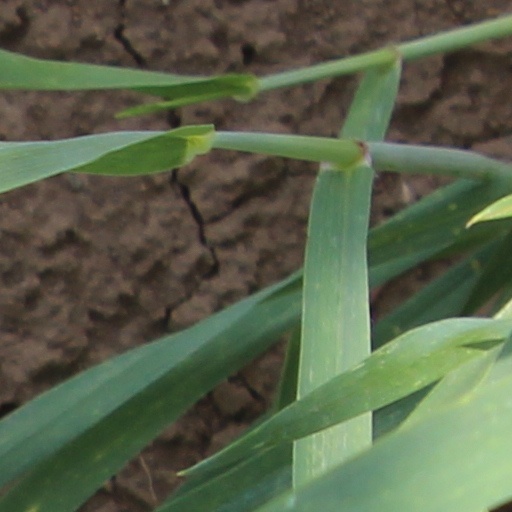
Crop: wheat